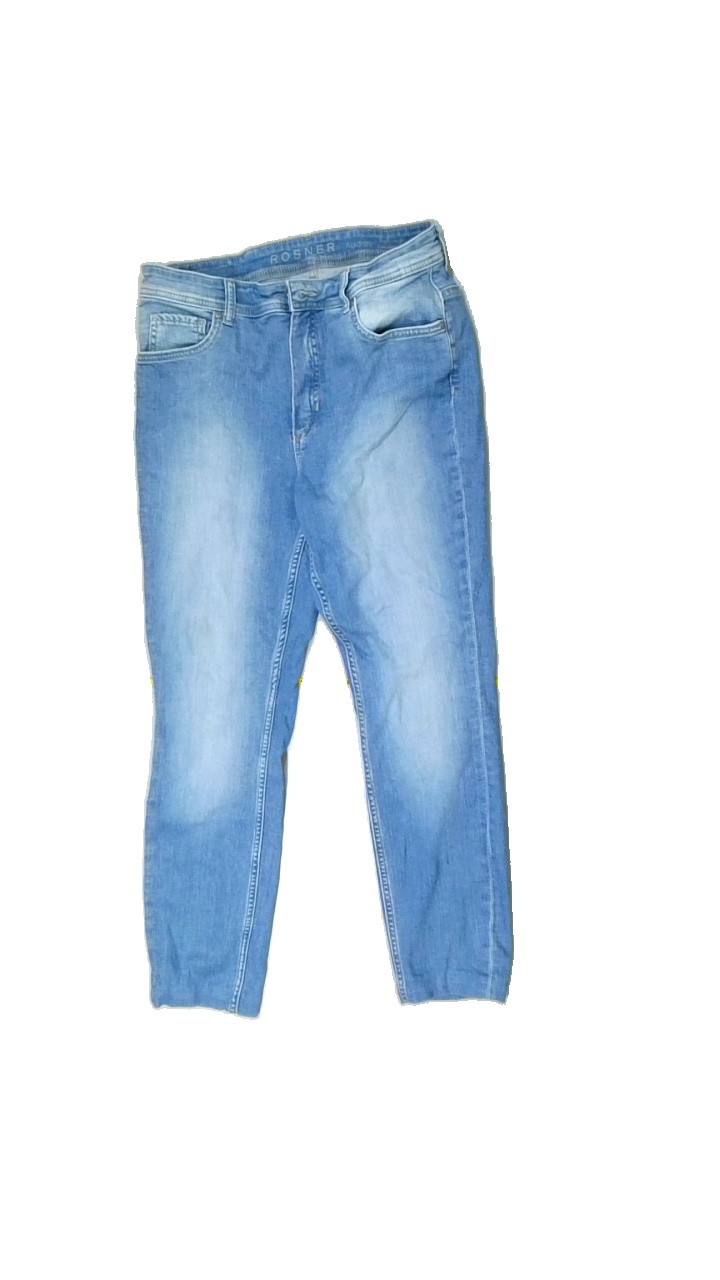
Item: Jeans (Men)
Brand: Rosner
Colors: Blue
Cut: None
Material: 100% cotton
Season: All
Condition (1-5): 3
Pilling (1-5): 5
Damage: knee stretched
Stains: Minor
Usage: Reuse
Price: <50